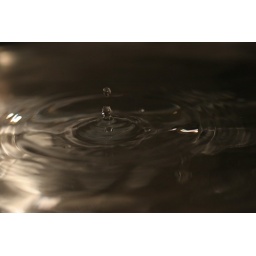
a drop of water from the sink reflecting in the sunlight